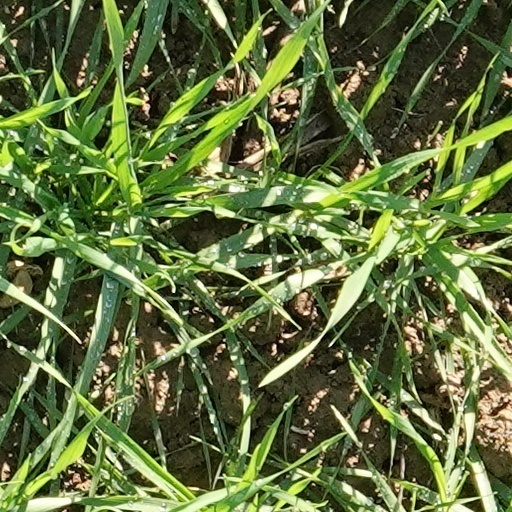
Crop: wheat